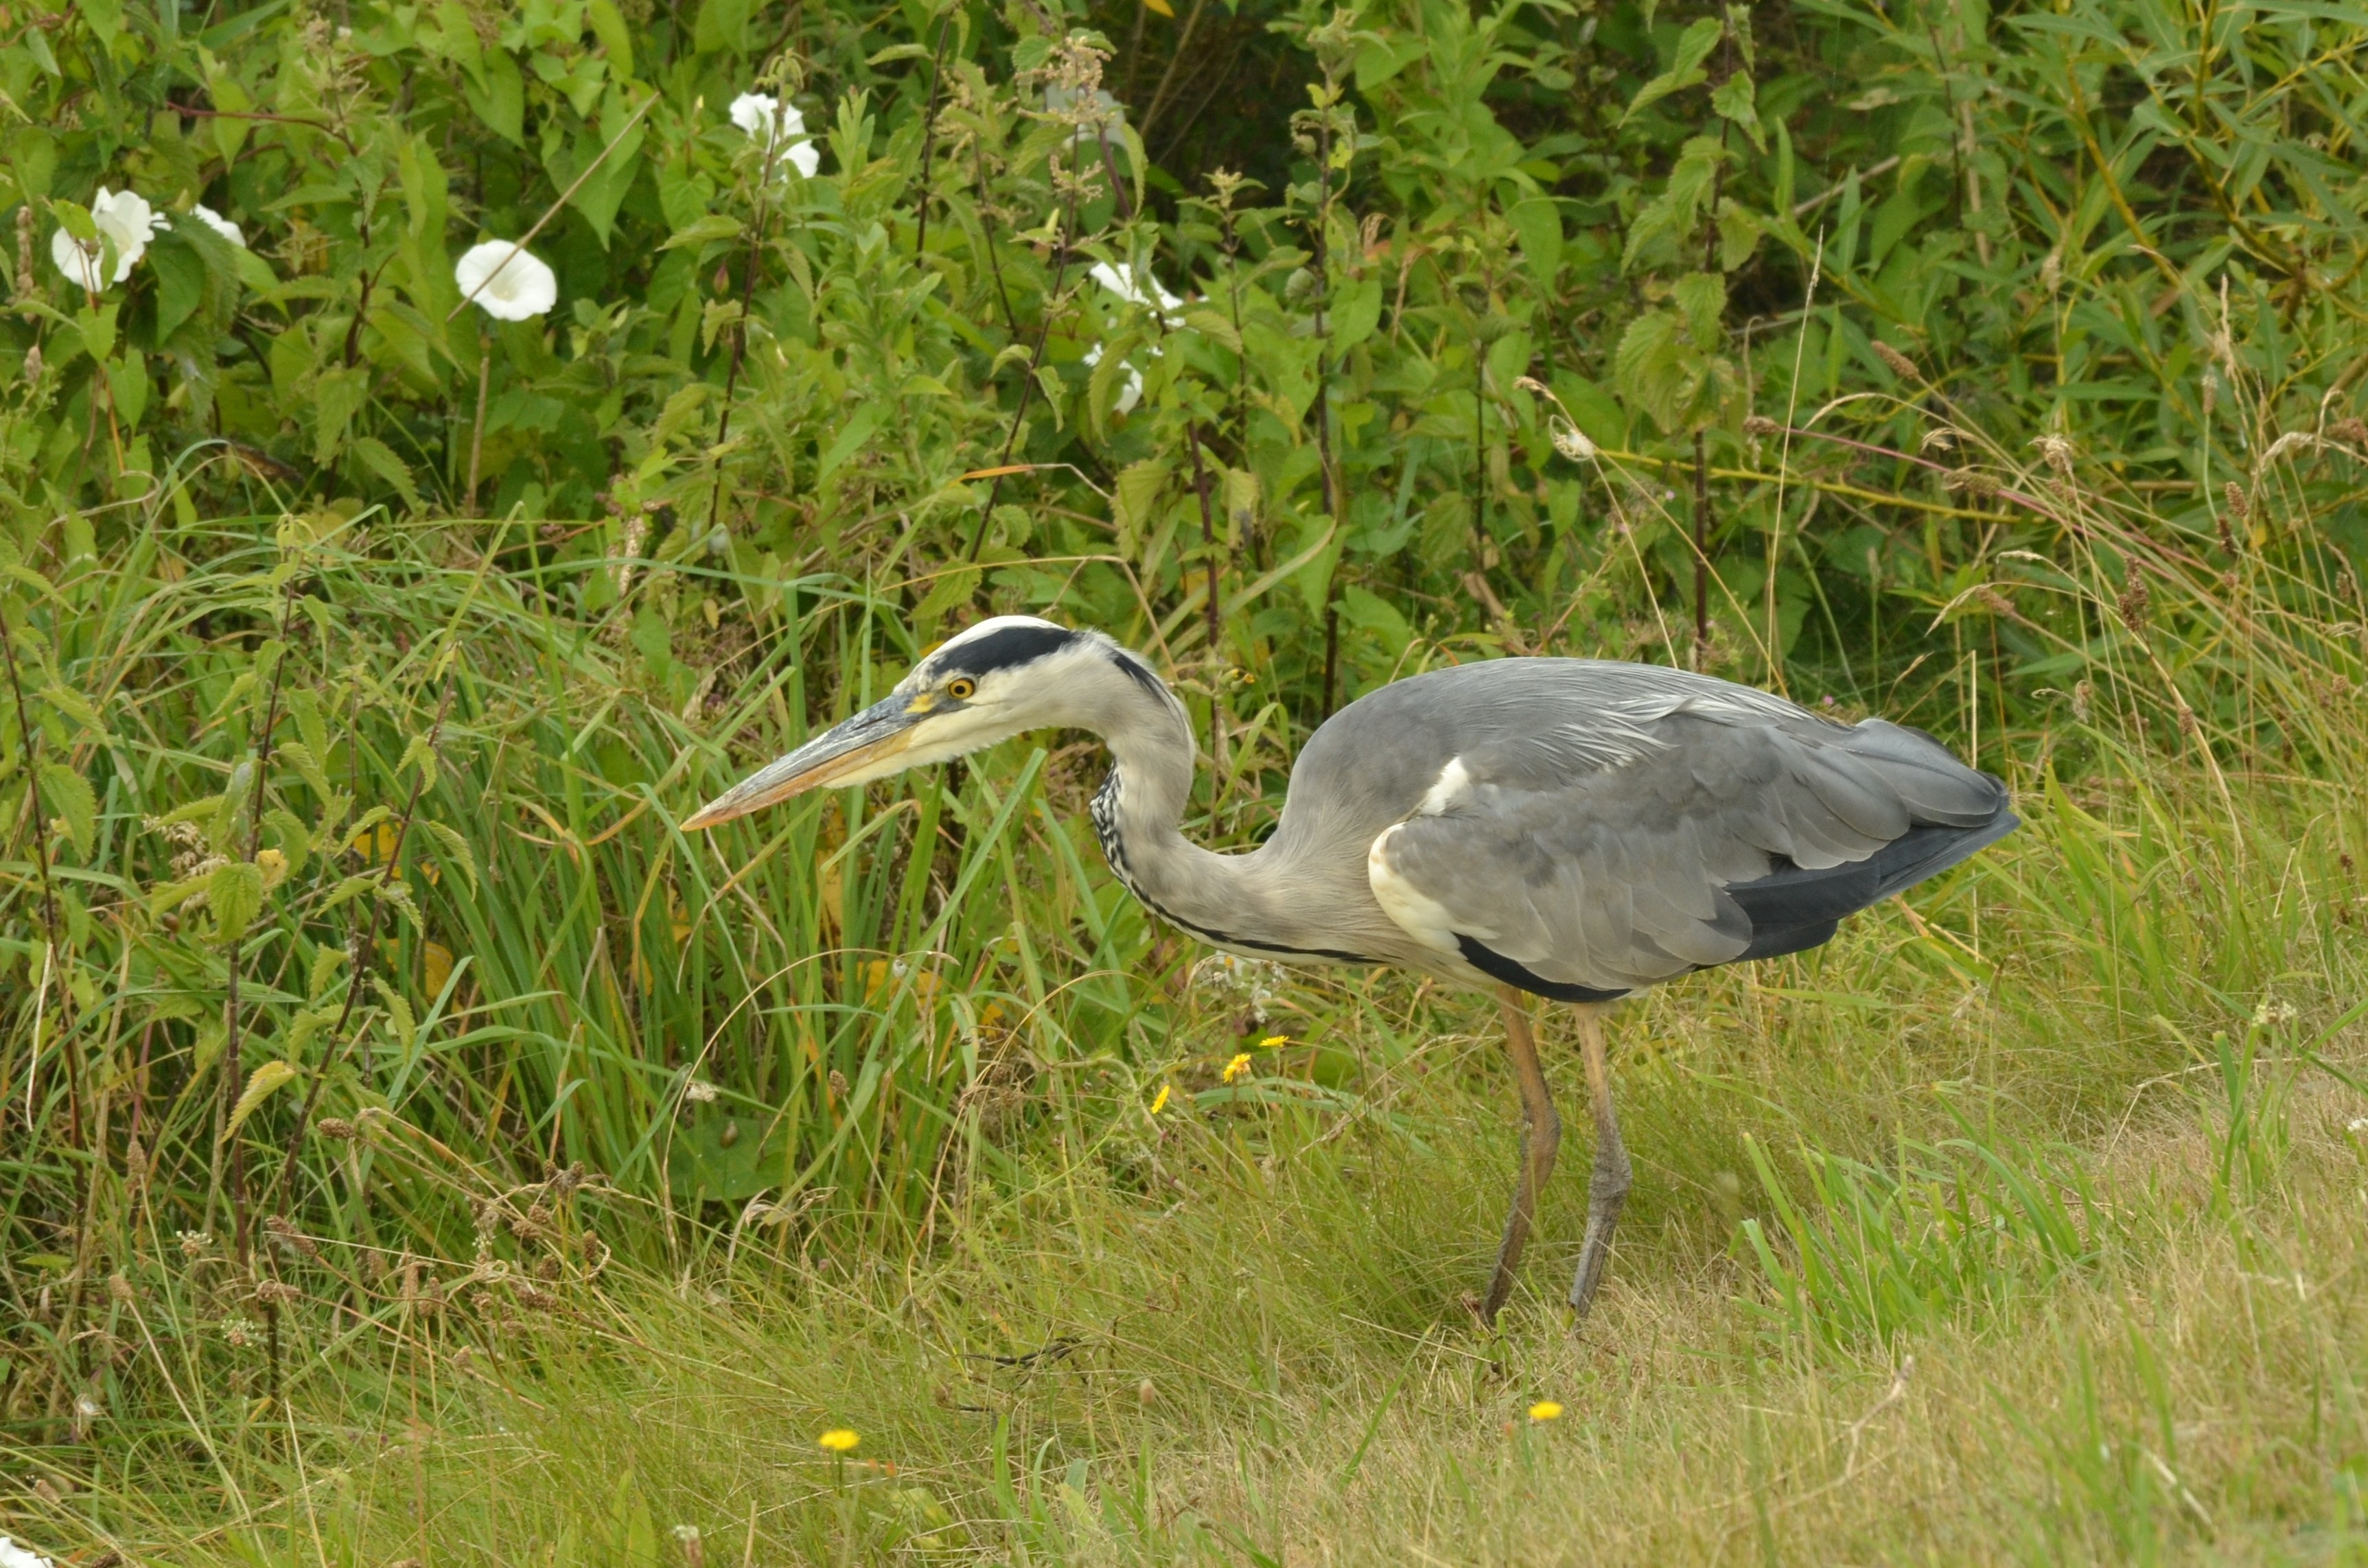
nature, bird, wildlife, food, beak, blue, fauna, stork, wetland, vertebrate, heron, ibis, hunting, pelecaniformes, ciconiiformes